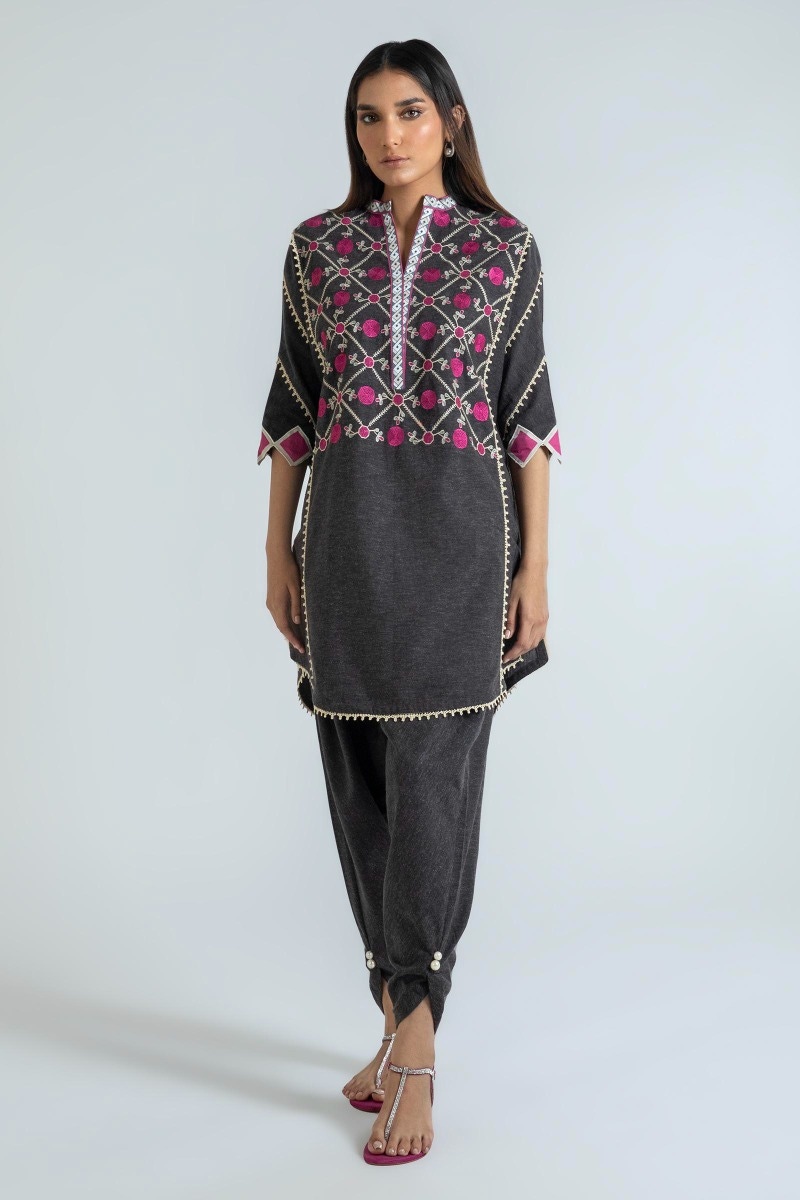
black multi embroidered kurta pants